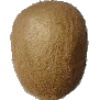
Label: Kiwi 1